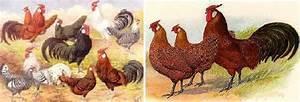
chicken